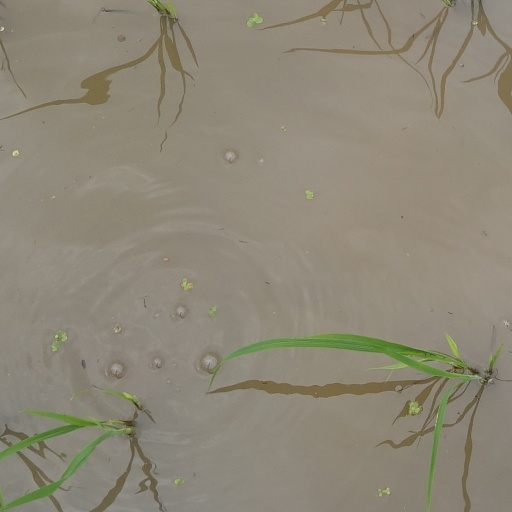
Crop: rice